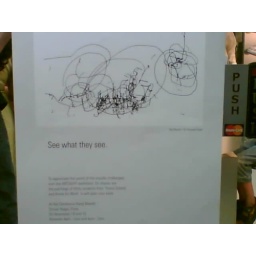
On the door of Lawrence &amp;amp; Mayo, an ink sketch by a visually challenged boy titled &amp;quot;My Mother&amp;quot;